Bill Beagan

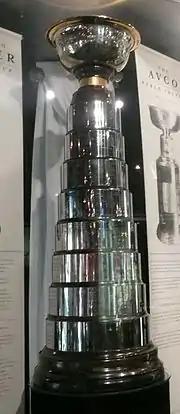
Turner Cup trophy

Beagan was recommended for commissioner of the IHL by NHL president Clarence Campbell, who mentored him as an on-ice official. He succeeded Andy Mulligan as IHL commissioner in August 1969. In his role as commissioner, Beagan served as a director with the Amateur Hockey Association of the United States (AHAUS) from 1971 to 1976, and attended the 1976 Winter Olympics as a supervisor of hockey officials.